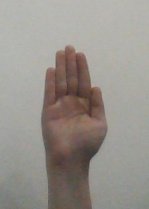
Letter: seen